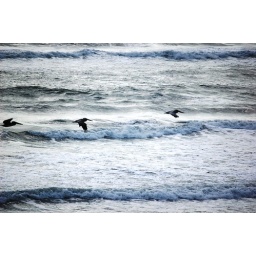
Brown pelicans flying over the water